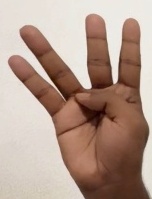
ASL sign: 4